Question: Please indicate a possible affordance area of the drink_with_bottle that can be used for sucking
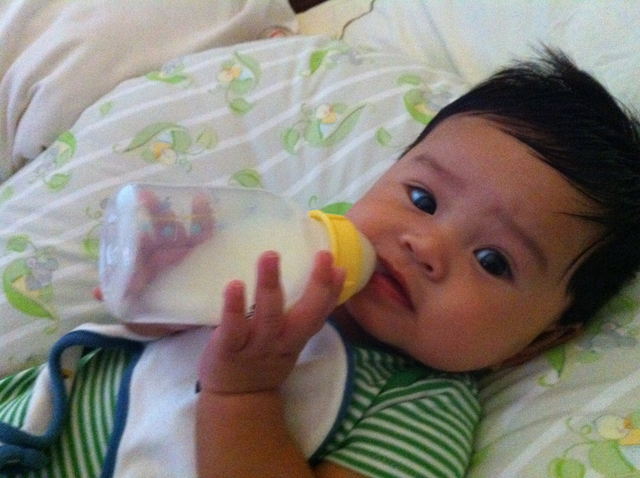
Answer: [97.5, 186, 377.5, 326]